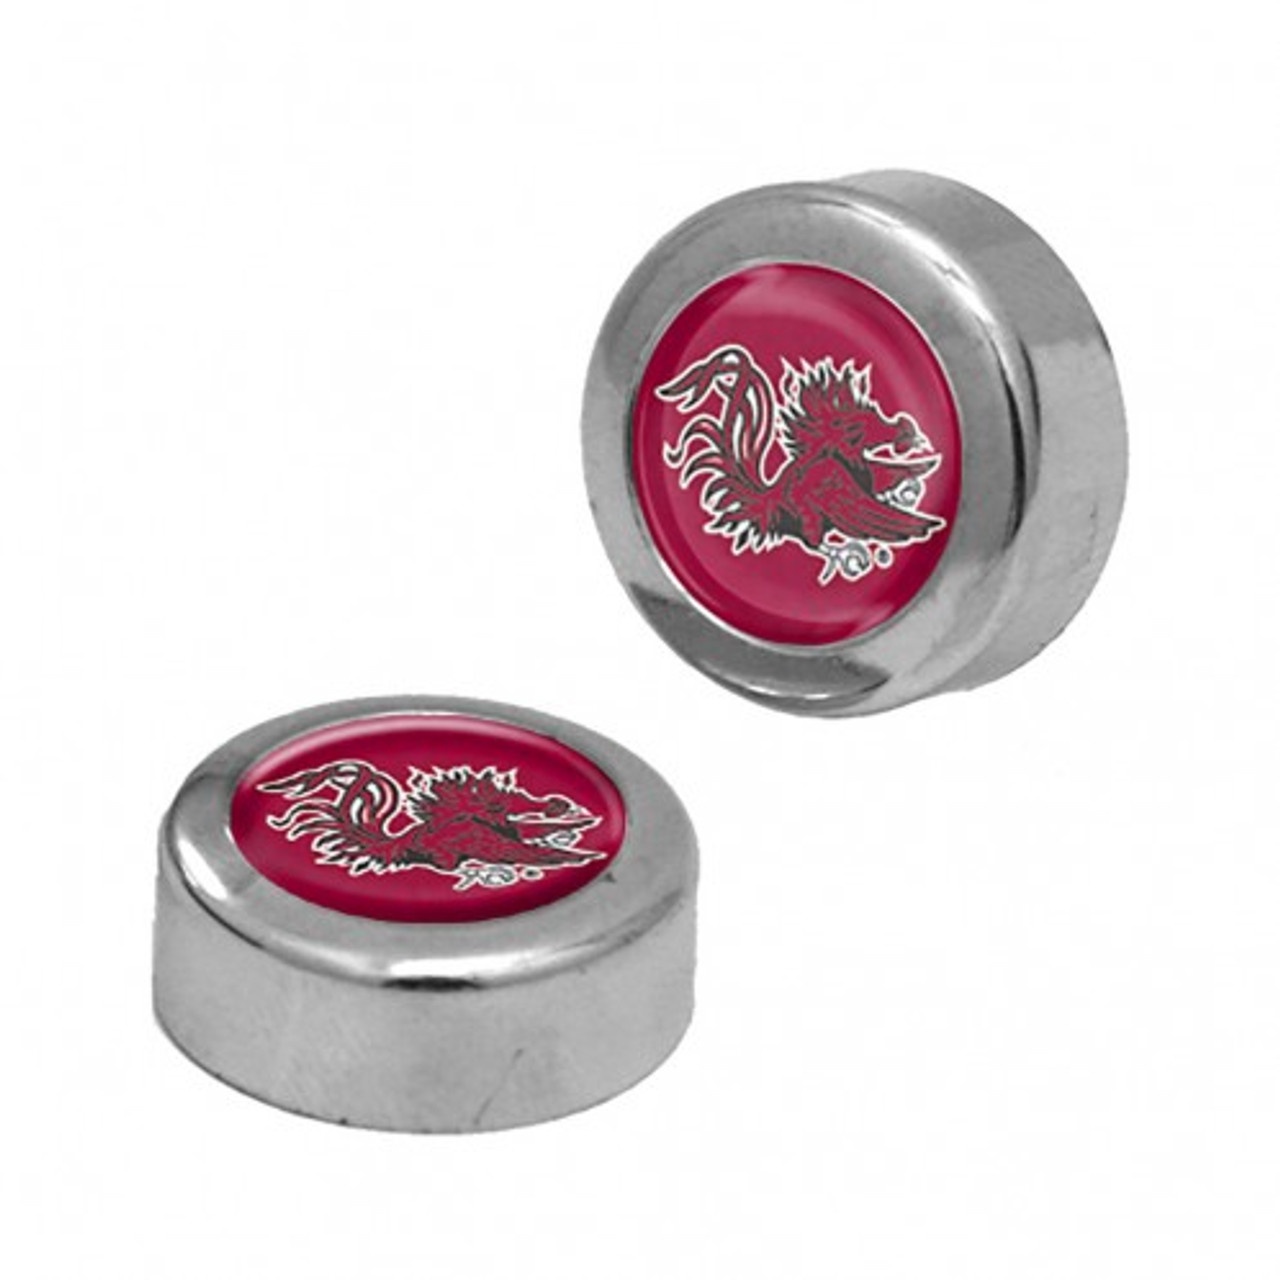
South Carolina Gamecocks Screw Caps Domed
Brand: Wincraft
Two piece license plate frame screw caps imprintedc with team colors. Comes with two clear connecting washers. Does not include screws. (backorder) USC/1493491638/614934916384/_c_
Category: Vehicles & Parts > Vehicle Parts & Accessories > Vehicle Maintenance, Care & Decor > Vehicle Decor > Vehicle License Plate Frames